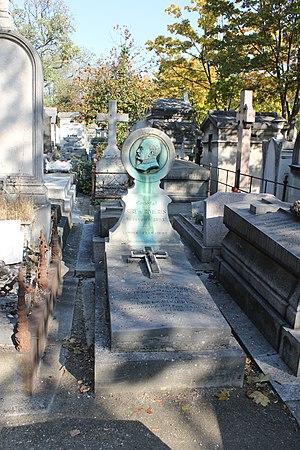
Sépulture de Raymond Adolphe Séré de Rivières (1815-1895), ingénieur militaire et général français connu pour son système complet de fortifications construit après la guerre de 1870. Tombe ornée d'un médaillon en bronze de Raymond Séré de Rivières par Mercié.vue générale, face avant
Raymond Adolphe Séré de Rivières, né le 20 mai 1815 à Albi et mort le 16 février 1895 à Paris, est un ingénieur militaire et général français.